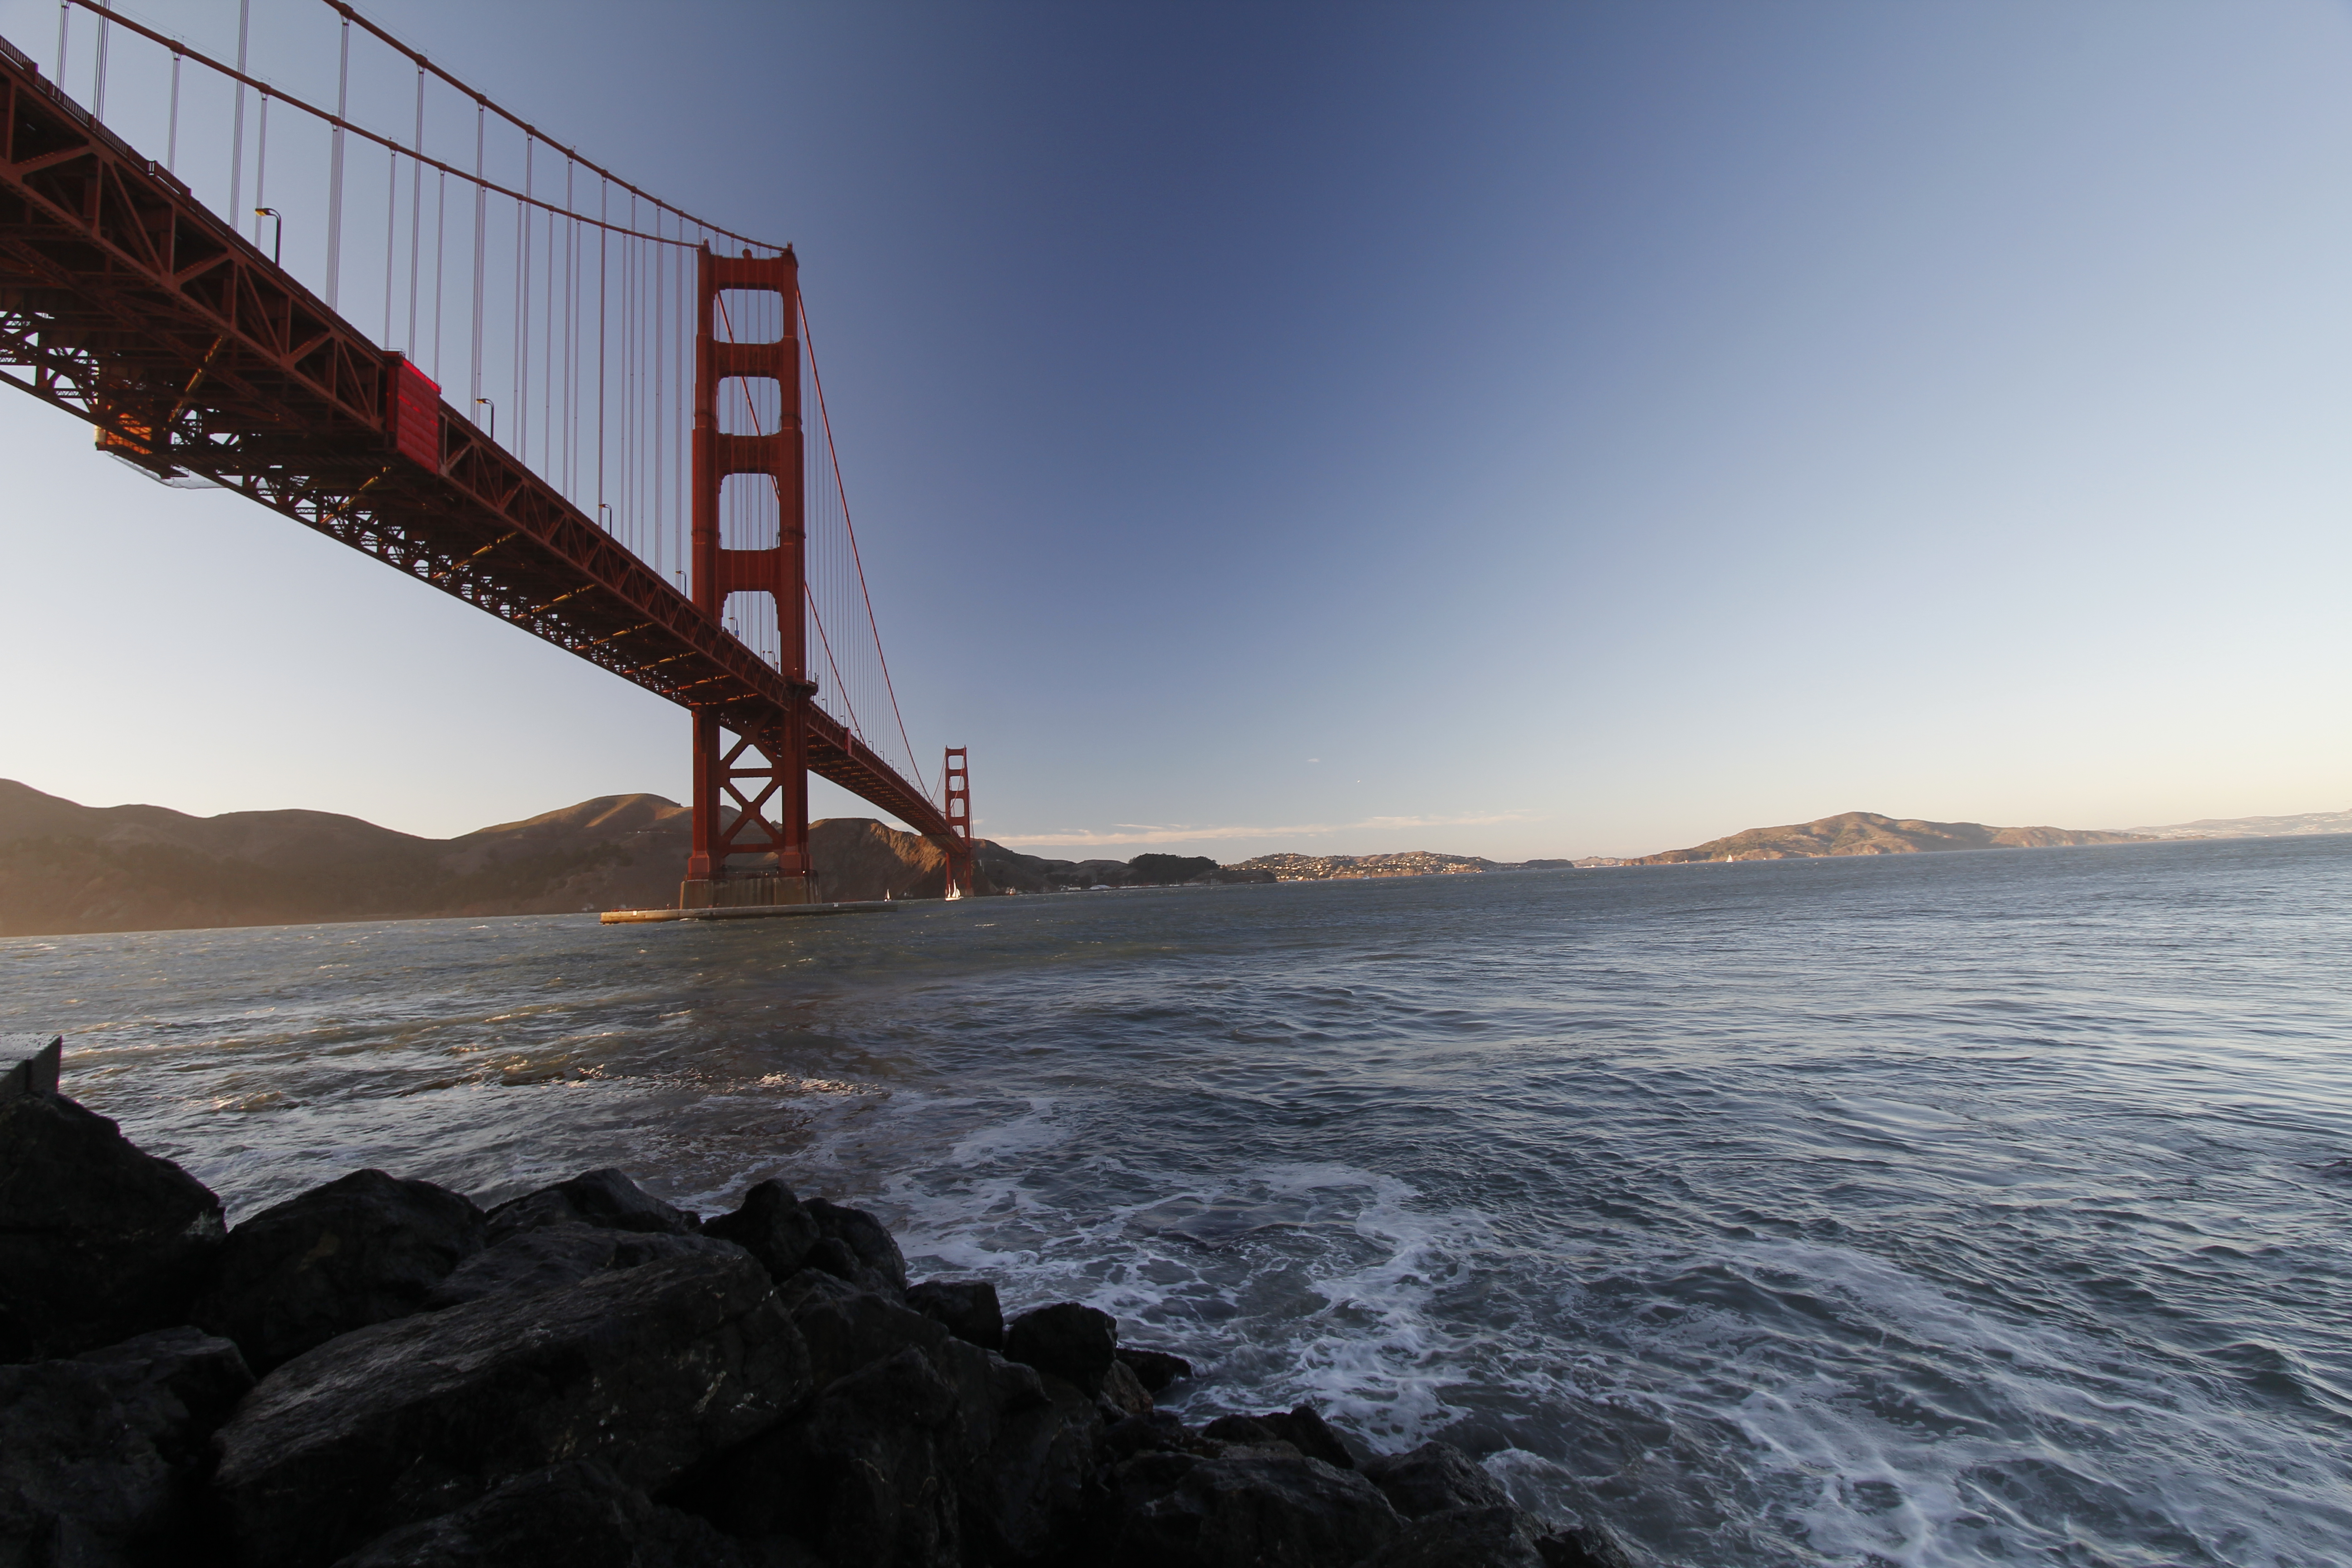
beach, sea, coast, water, ocean, horizon, sunrise, sunset, boat, bridge, shore, wave, river, golden gate bridge, san francisco, vehicle, bay, landmark, california, body of water, rocks, waves, infrastructure, wind wave